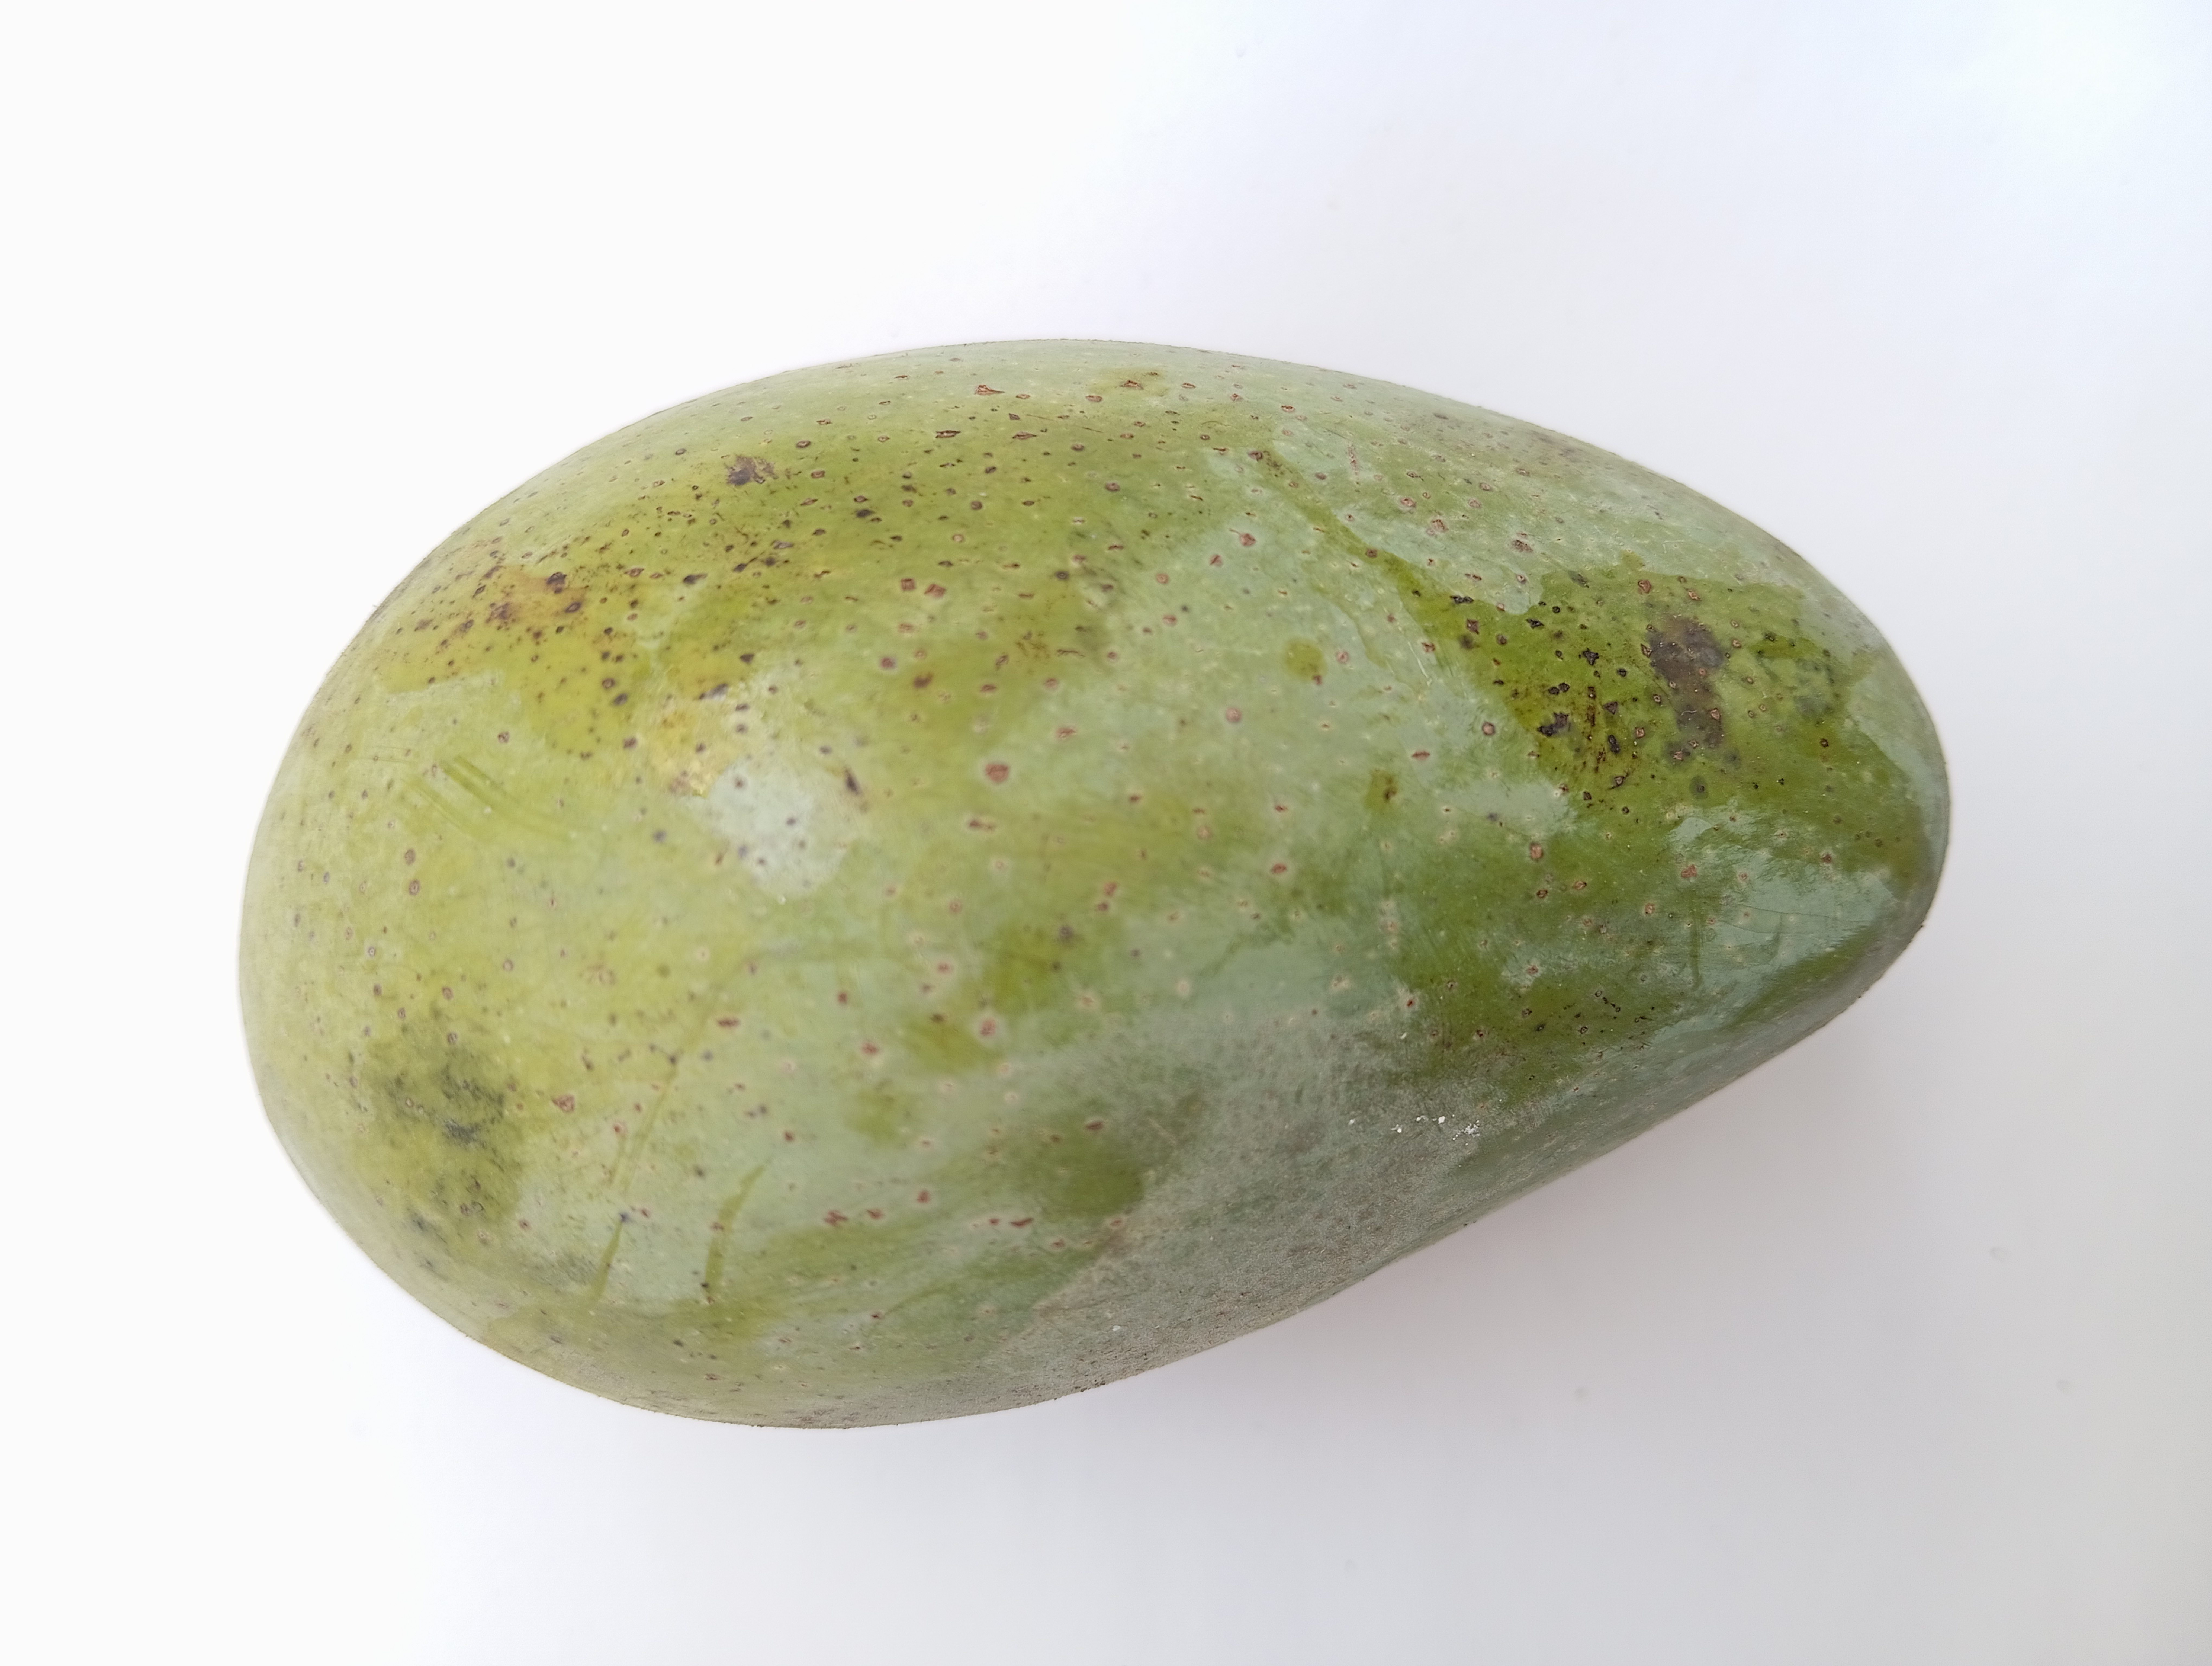
Mango variety: Amrapali